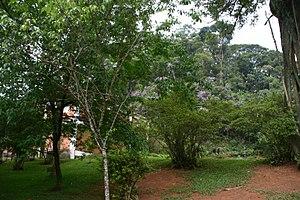
Parc municipal de Petrópolis, Etat deÉtat de Rio de Janeiro Brésil.
Petrópolis, connue comme la « Cité impériale » du Brésil, est une ville brésilienne du centre de l'État de Rio de Janeiro. Elle se trouve à 68 km de la ville de Rio de Janeiro.